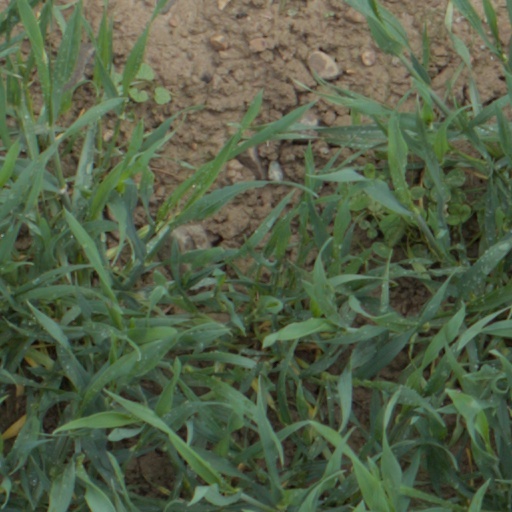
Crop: wheat